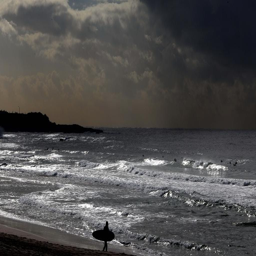
a storm rolls in over beaches .